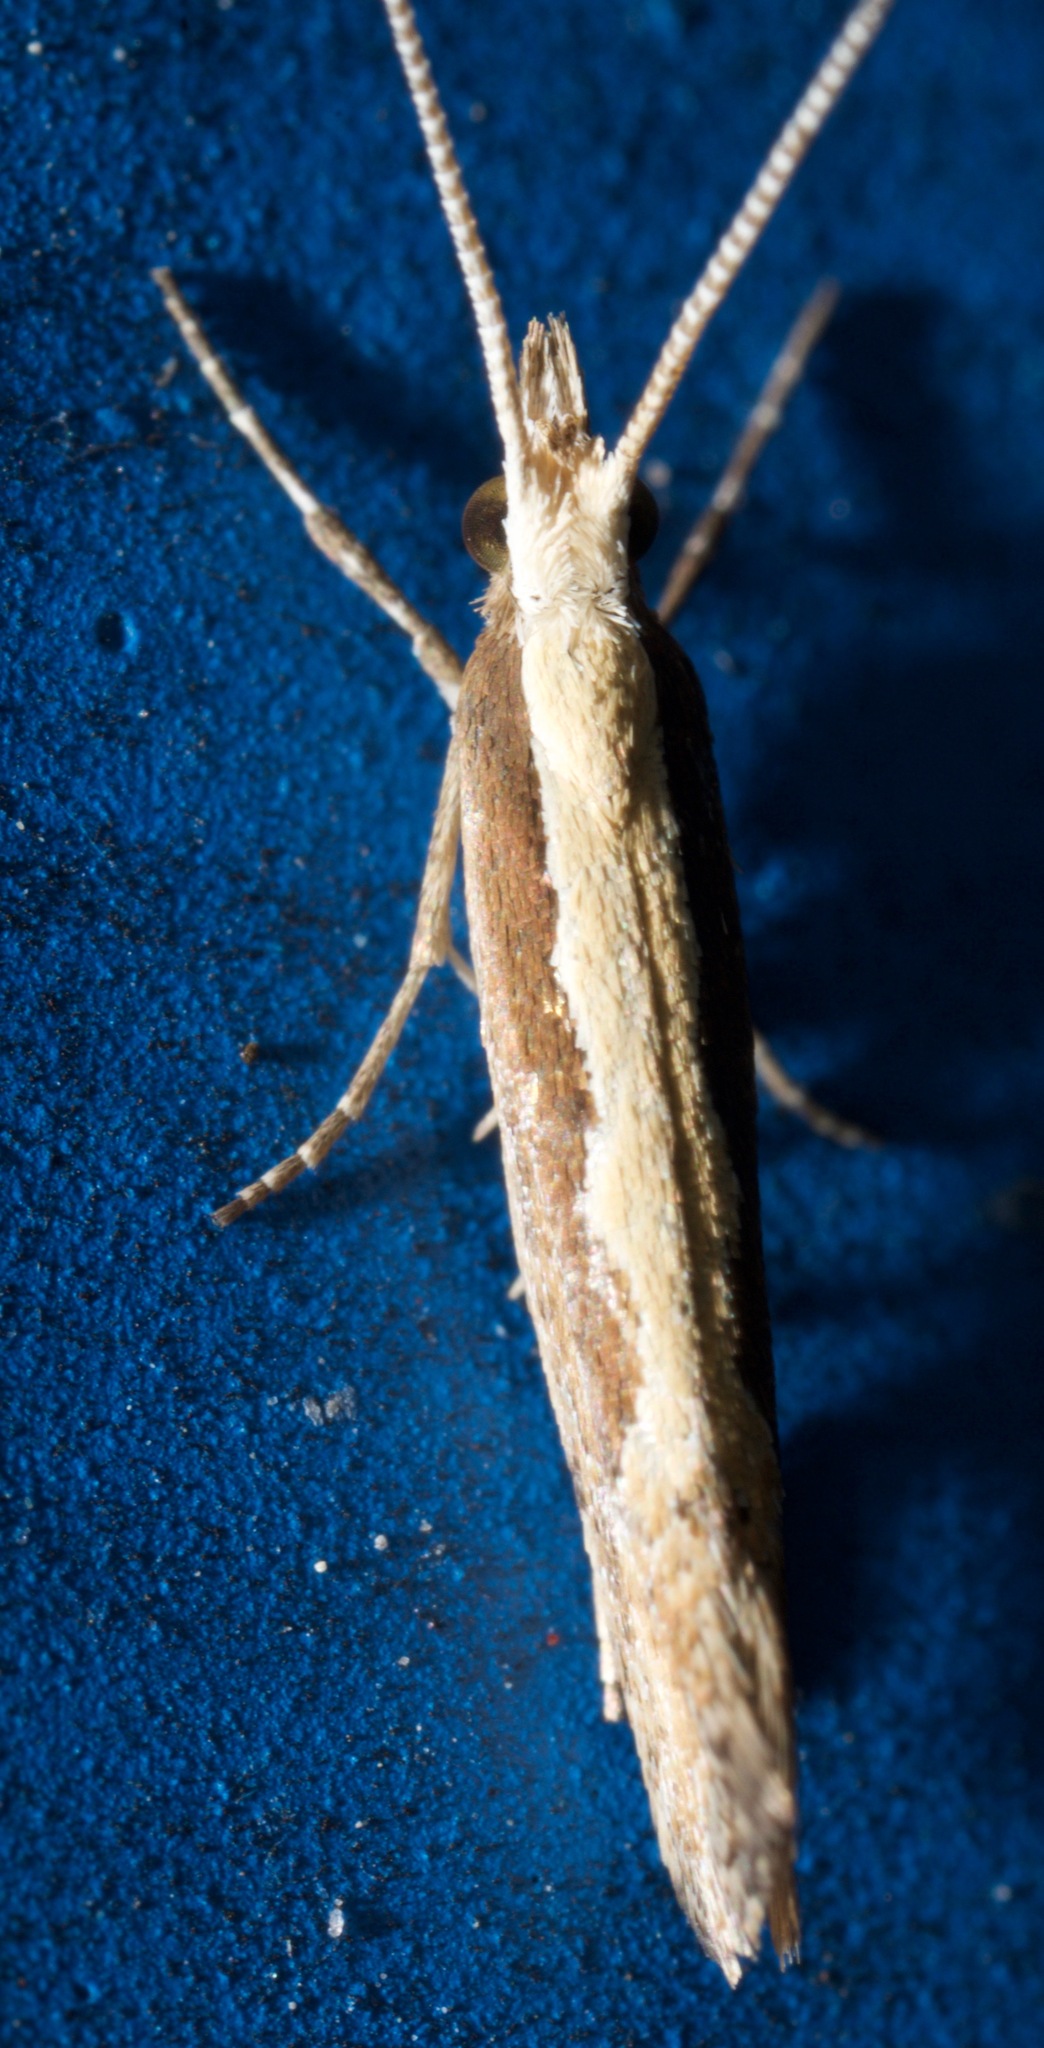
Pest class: diamondback_moth